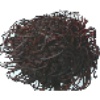
Label: rambutan